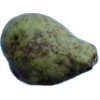
Label: pear_stone